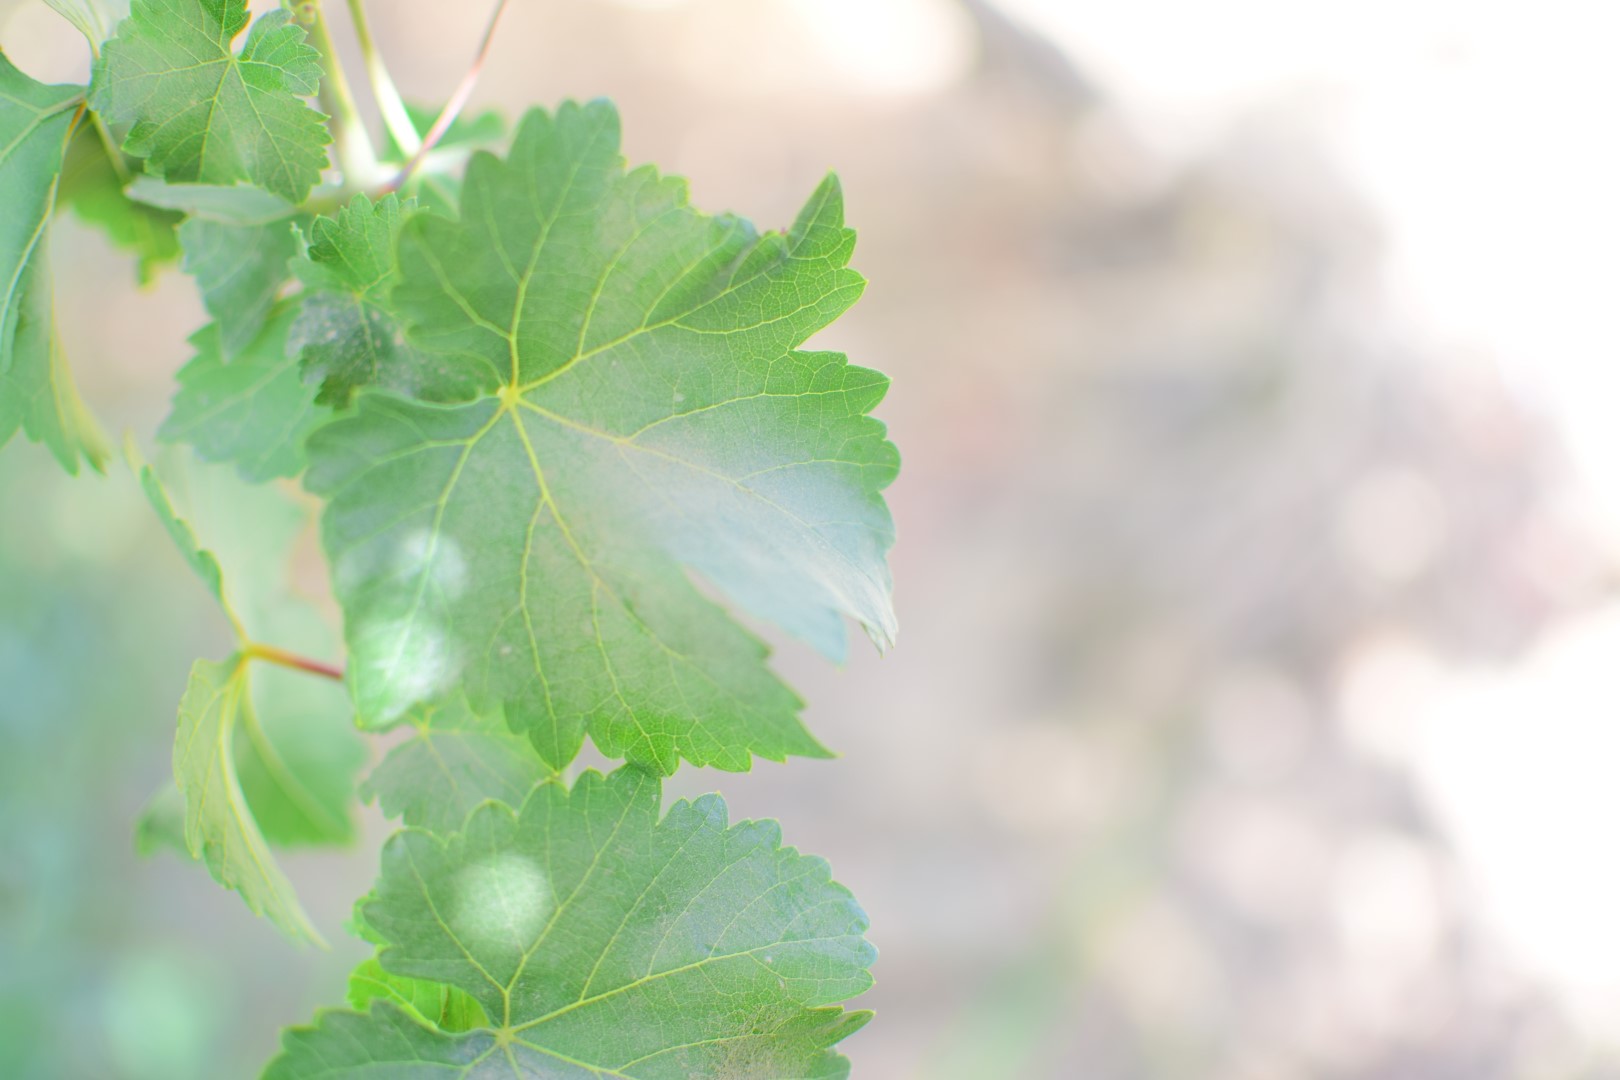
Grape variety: Shdah